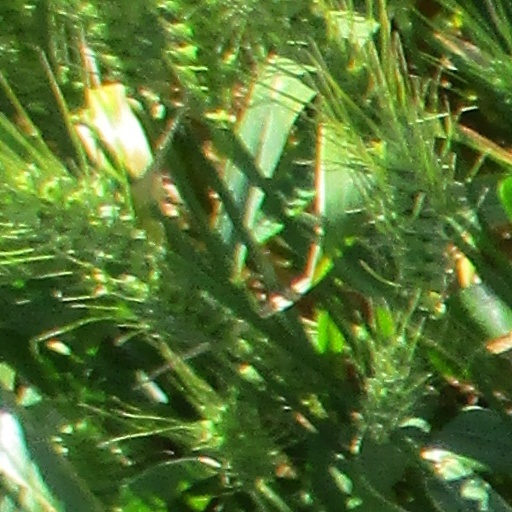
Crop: wheat